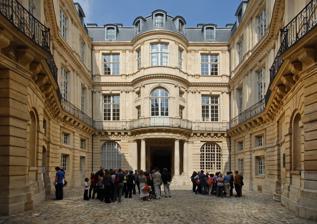
Building: Hôtel de Beauvais
Country: France
Year built: 1657
Hôtel particulier in Paris, France Hôtel de Beauvais General information Type Hôtel particulier Address 68, rue François Miron Town or city Paris Country France Completed 1660 Design and construction Architect(s) Antoine Le Pautre The Hôtel de Beauvais is a hôtel particulier , a kind of large townhouse of France, at 68 rue Francois-Miron, 4th arrondissement , Paris. Until 1865 rue Francois-Miron formed part of the historic rue Saint Antoine and as such was part of the ceremonial route into Paris from the east. The hotel was built by the royal architect Antoine Le Pautre for Catherine Beauvais in 1657. It is an example of eclectic French Baroque architecture . History View from the rotunda vestibule into the courtyard Catherine Beauvais was the first lady to Anne of Austria , and was rumored to have provided Louis XIV with his first heterosexual experience. Favoured by the Queen regent, Catherine Beauvais was given gifts of money and later expensive building materials that had been destined to be used in the extension of the Cour Carrée of the Louvre Palace. The Hôtel Beauvais was built partly over land that had belonged to Cistercian monks during the 13th century. All that is left of their town house is the vaulted cellar that has been preserved in the basement of the 17th-century building. Engraving of the hôtel de Beauvais from Jean Marot 's L'Architecture française On August 26, 1660, King Louis the XIV and his new wife Maria-Theresa made a triumphal entry into Paris, stopping at the Hotel de Beauvais to salute Beauvais, who stood on the protruding balcony that overlooked the street. In 1763 the hotel came into possession of the Bavarian ambassador, who received a visit that year from Mr. Leopold Mozart, his wife, and children, including Wolfgang , age seven. During the French Revolution the building was requisitioned by the state and sold to a private individual. In 1800 the building was divided up into 40 apartments. The building was significantly changed and some parts became damaged or demolished. An extra floor is also added between the first and second floors in order to create extra rental space. In 1918, the building was damaged during shelling. Until 1987 the Hôtel was home to a variety of tenants including a school and, between 1941 and 1972, a private maternity clinic. During the Nazi occupation Jewish residents were moved out. In 1926 the Hôtel de Beauvais was partly listed as a historical monument because of its main entrance, the grand staircase and the façade overlooking the central courtyard. The entirety of the building wasn't listed until 1966. In the early 20th century, the building was in danger of demolition as part of an effort to redevelop poor and insalubrious areas of the city. The Marais and the areas around what is now the Pompidou Centre are particularly targeted. However, due to the efforts of the Minister of Culture André Malraux and heritage activists, much of the Marais was slowly restored during the late 20th century rather than demolished. Between 1967 and 1970 the medieval cellar was cleared and restored by the association Paris Historique. The restoration of the building was completed in 2003, and today contains the administrative court of appeal of Paris and is mostly inaccessible to the public except for the court public audiences. However, the historic parts of the building can be visited during European Heritage Days . The building can also be visited once a month under the auspices of Paris Historique. The courtyard has been used as a theatre, notably during the Festival du Marais . Architecture Hôtel de Beauvais’ façade is in the French Baroque style, common to hôtels particuliers . Strict symmetry is created using false walls and windows. The façade uses vertical bands of rusticated stone and horizontal moldings instead of orders to define major lines. Novel Elements & Precedents The building contains several unexpected elements for an hôtel particulier . Public shops are located along the ground level, which may be a continuation of an ancient Roman tradition. The mezzanine windows, which were uncommon in Paris, may have been a throwback to High Renaissance in Rome. In the plan, there are different paths for circulation for servants and noblemen. Many unusual details of the plan: the corps de logis placed along the street with the cour d’honneur behind, the circular vestibule, the angled passage from the court to the rue de Jouy, the semicircular ending of the court, and the stair at the left rear of the court, were the result of Le Pautre's use of the foundations of the three medieval houses that originally occupied the lot. Critical reception Le Pautre's major triumph was in his treatment of the irregular site and the creation of a symmetrical façade. Architectural historians also laud the building for its influence on the free plan ; seen in the central cour d’honneur , created by the articulation of pochè and an ambivalence towards solid space. Plans Foundations of the original medieval building with the outline of the completed cour d’honneur. Ground Floor First Floor The street facade on the rue Saint-Antoine The courtyard balcony with the monogram PCHB, standing for Pierre, Catherine-Henriette, Beauvais The oval courtyard Mascarons on the courtyard balcony frise Detail of the courtyard General view of the courtyard, showing its unusual oval shape Notes